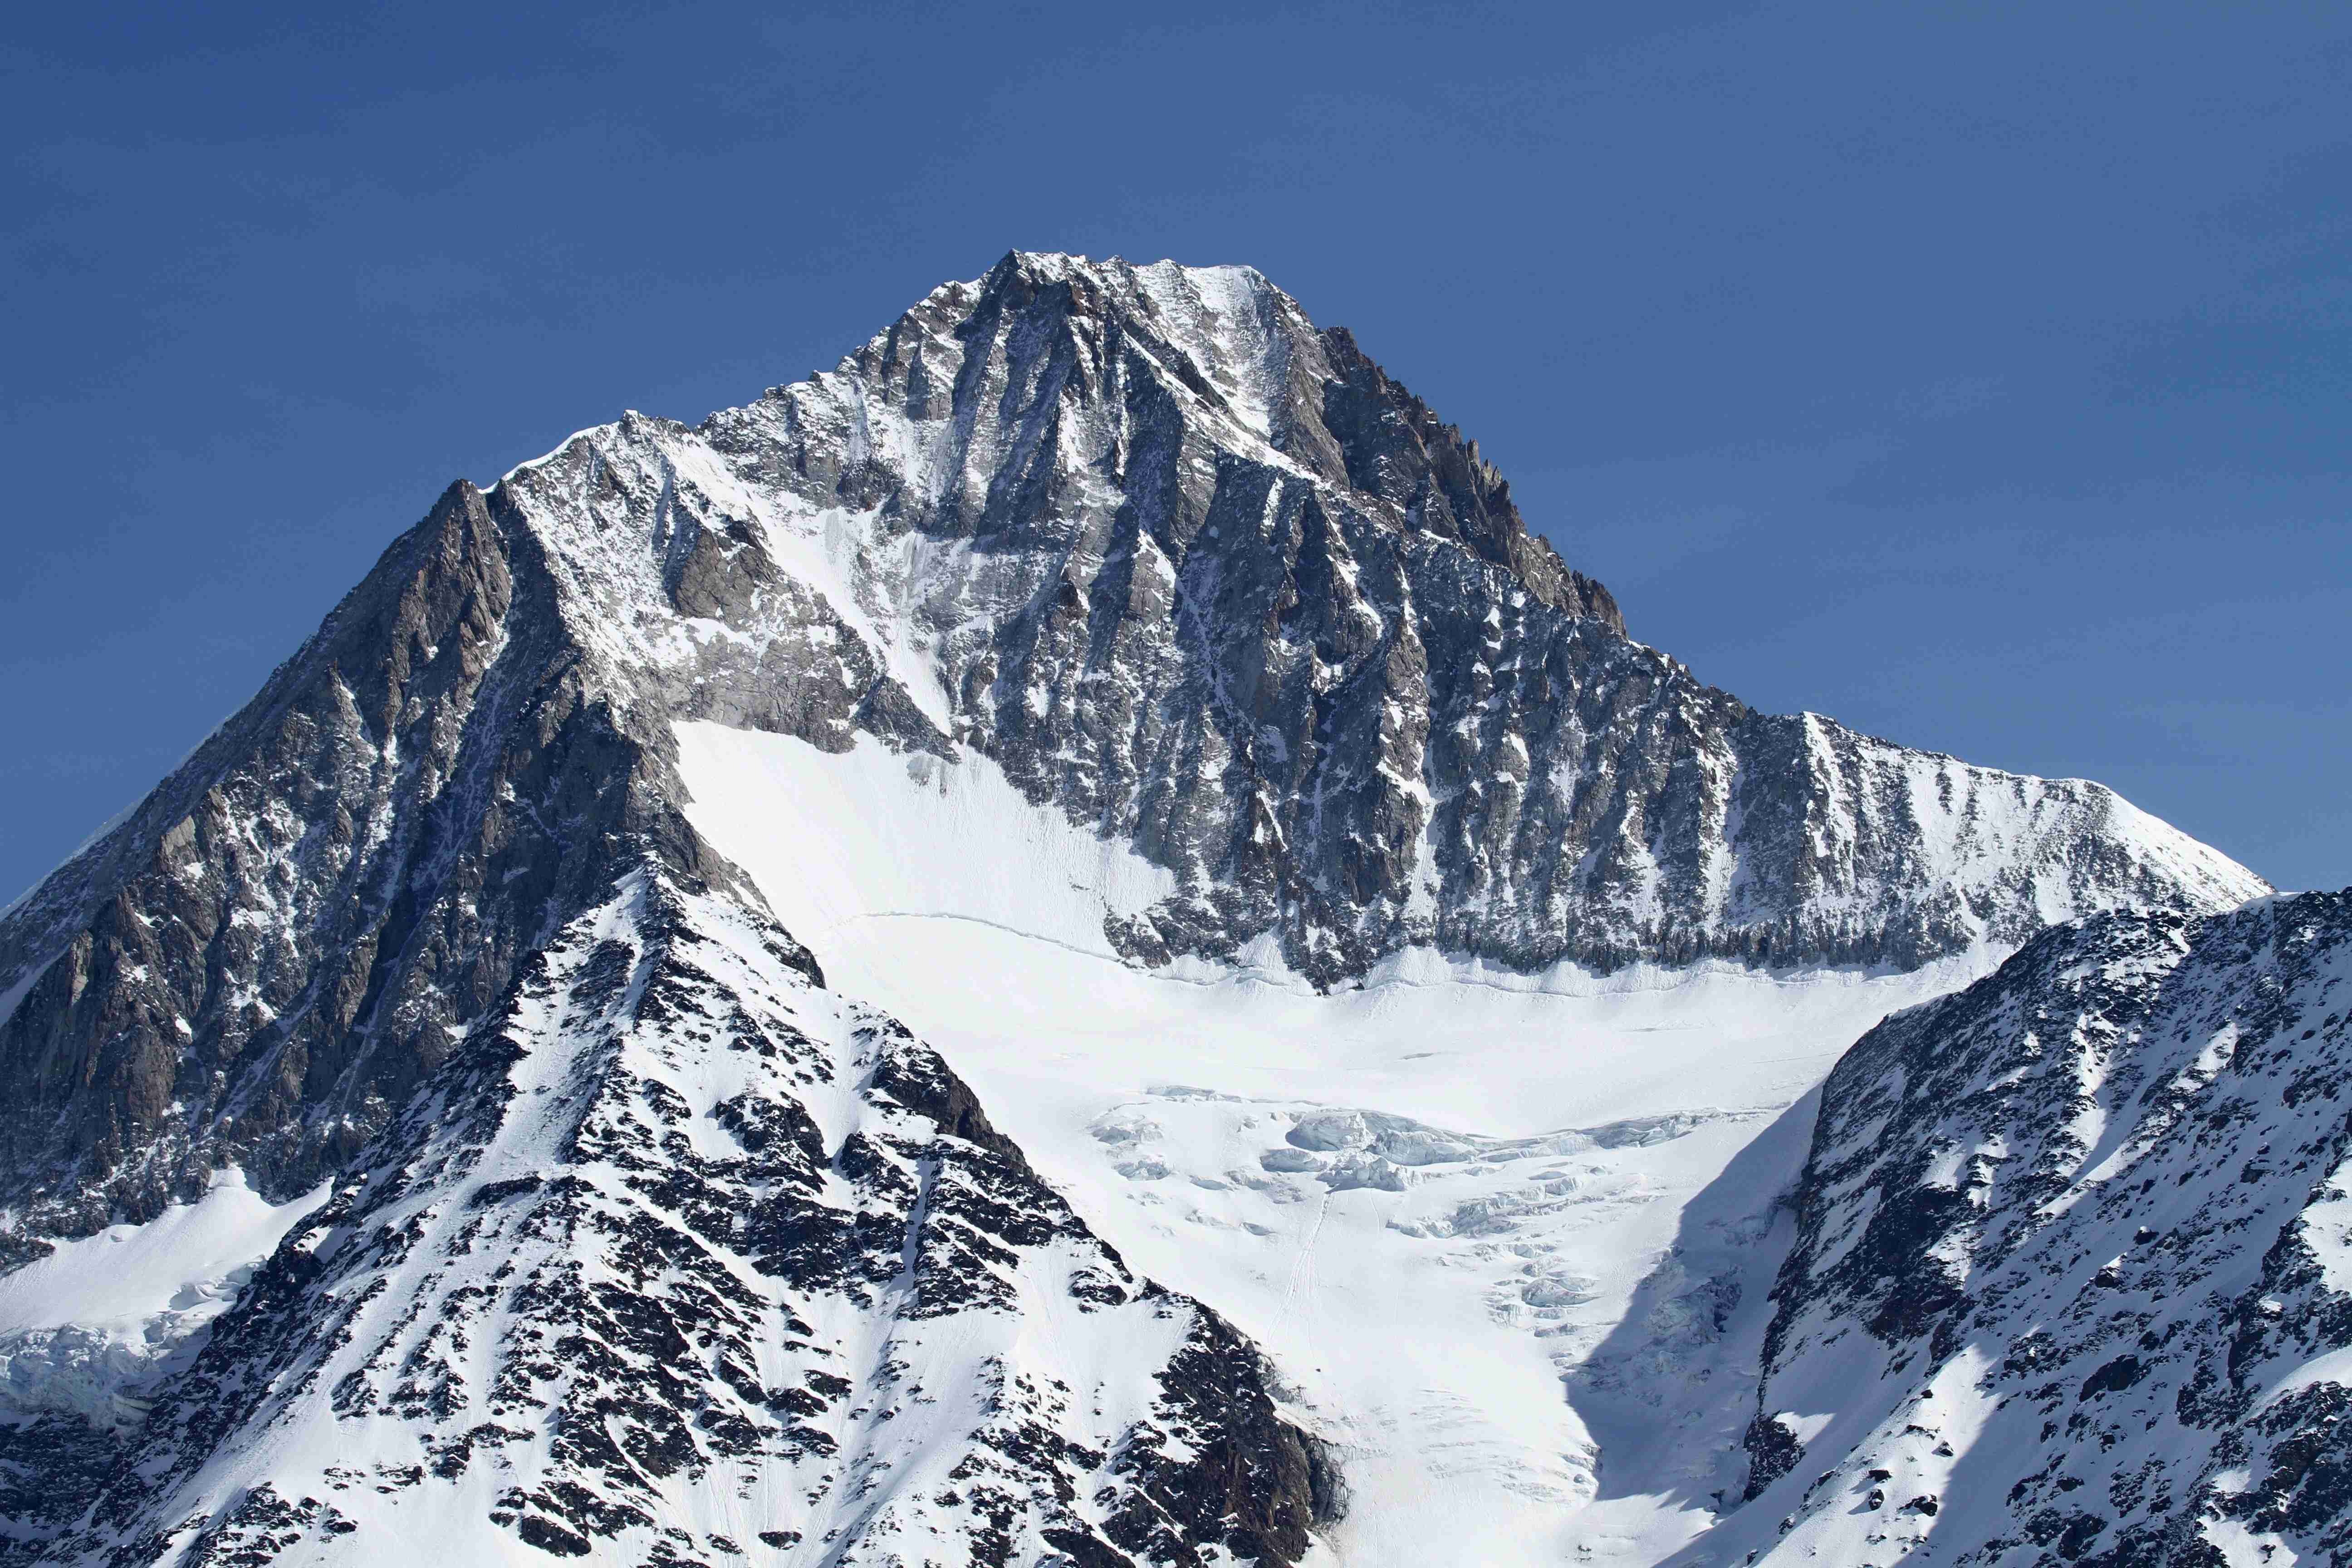
landscape, mountain, snow, cold, sky, view, wind, mountain range, panorama, alpine, blue, ridge, summit, mountaineering, massif, alps, vision, suisse, switzerland, cirque, piste, valais, distant view, landform, mountain railway, ski mountaineering, geographical feature, mountainous landforms, geological phenomenon, l tschental, bietschhorn, lauchernalp